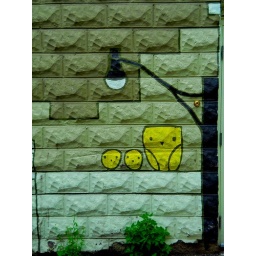
yellow owls sitting on a wire painted on a wall in kensington market